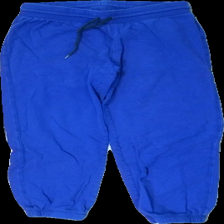
View: front
Type: Trousers
Category: Children
Brand: Lindex
Brand text on label: Softwear
Colors: Blue
Material: 100% cotton
Cut: Regular
Size: 146
Price range: <50
Recommended usage: Recycle
Description: Worn out sweatpants for kids from Softwear by Lindex, size 146/152. Poor condition.